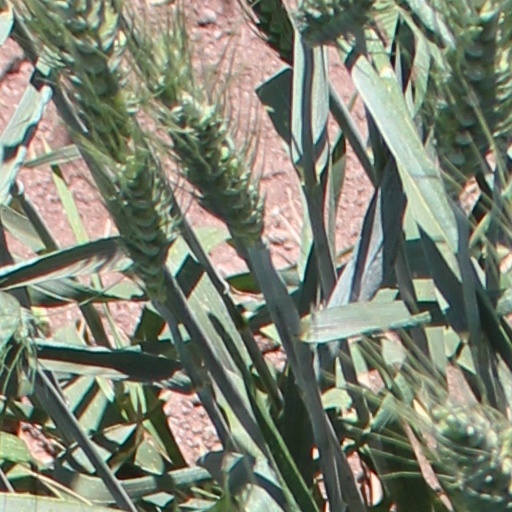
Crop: wheat